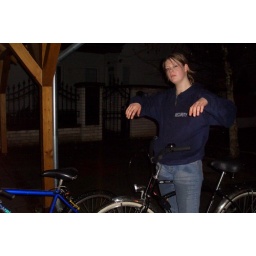
Lea after our long bike ride in sheach of a shirt we couldnt find.